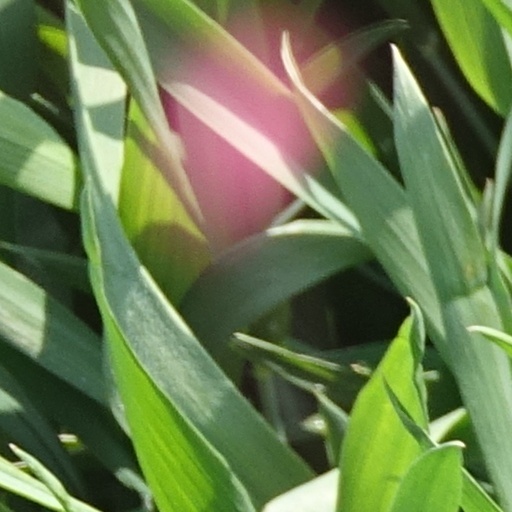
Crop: wheat